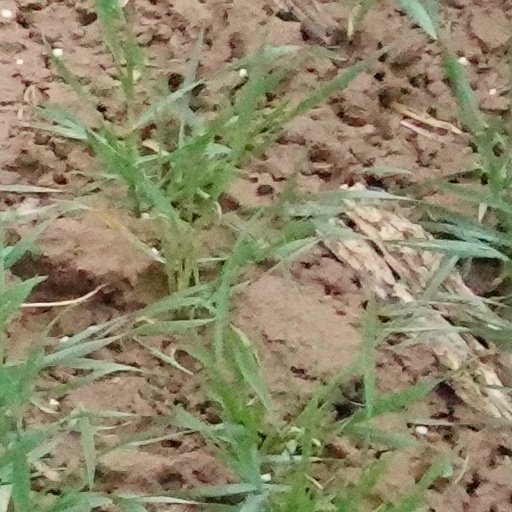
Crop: wheat